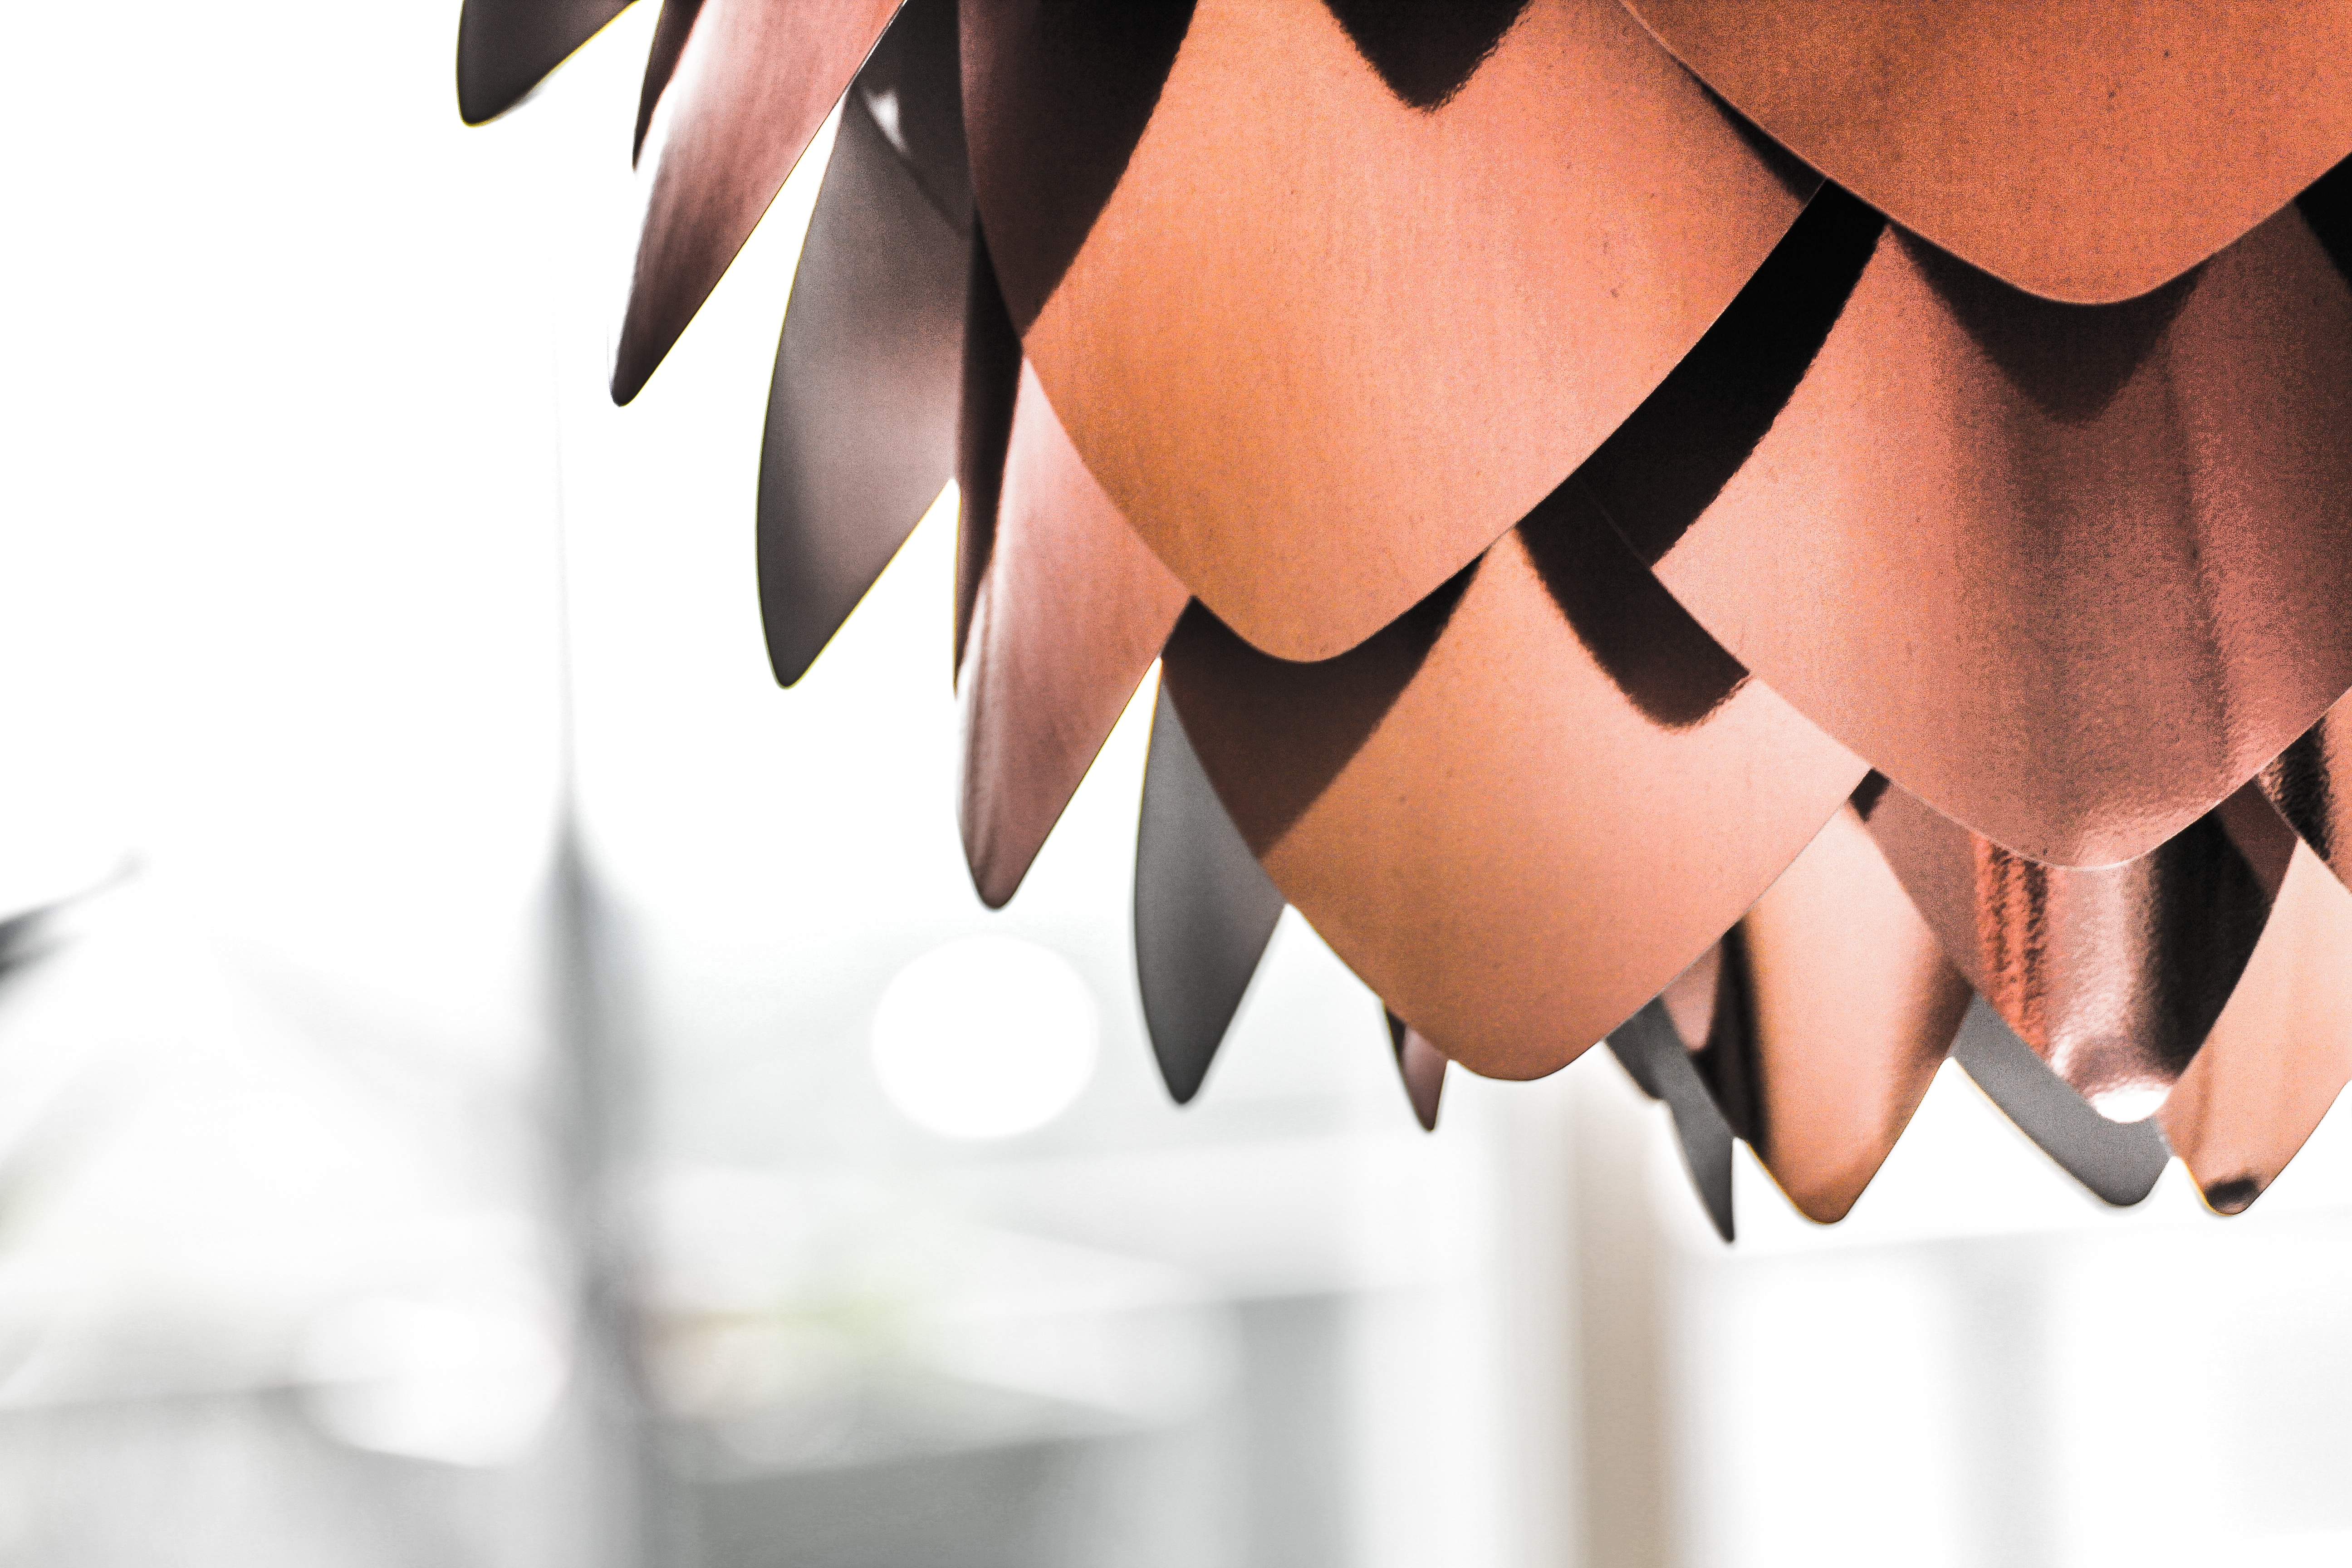
hand, flower, close up, art, illustration, organ, anime